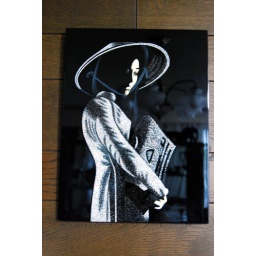
a picture on the wall in my parents' house